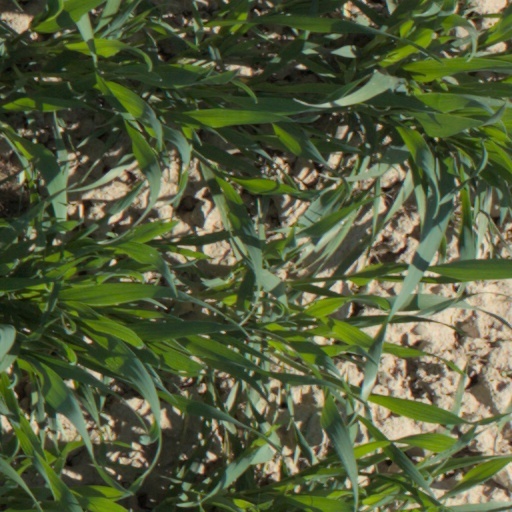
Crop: wheat